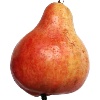
Label: Pear Red 1